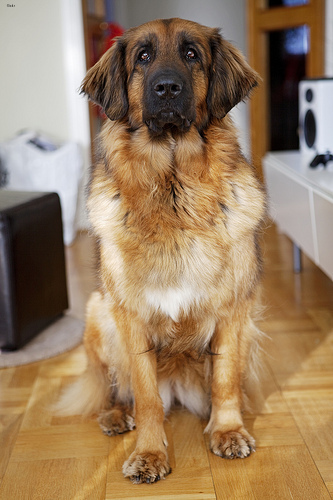
Animal: dog
Breed: leonberger